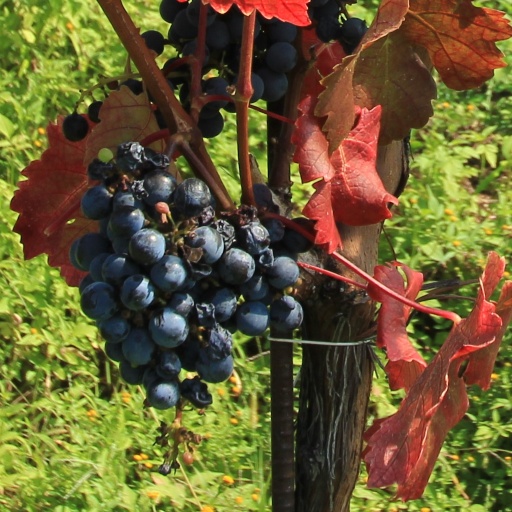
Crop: grape